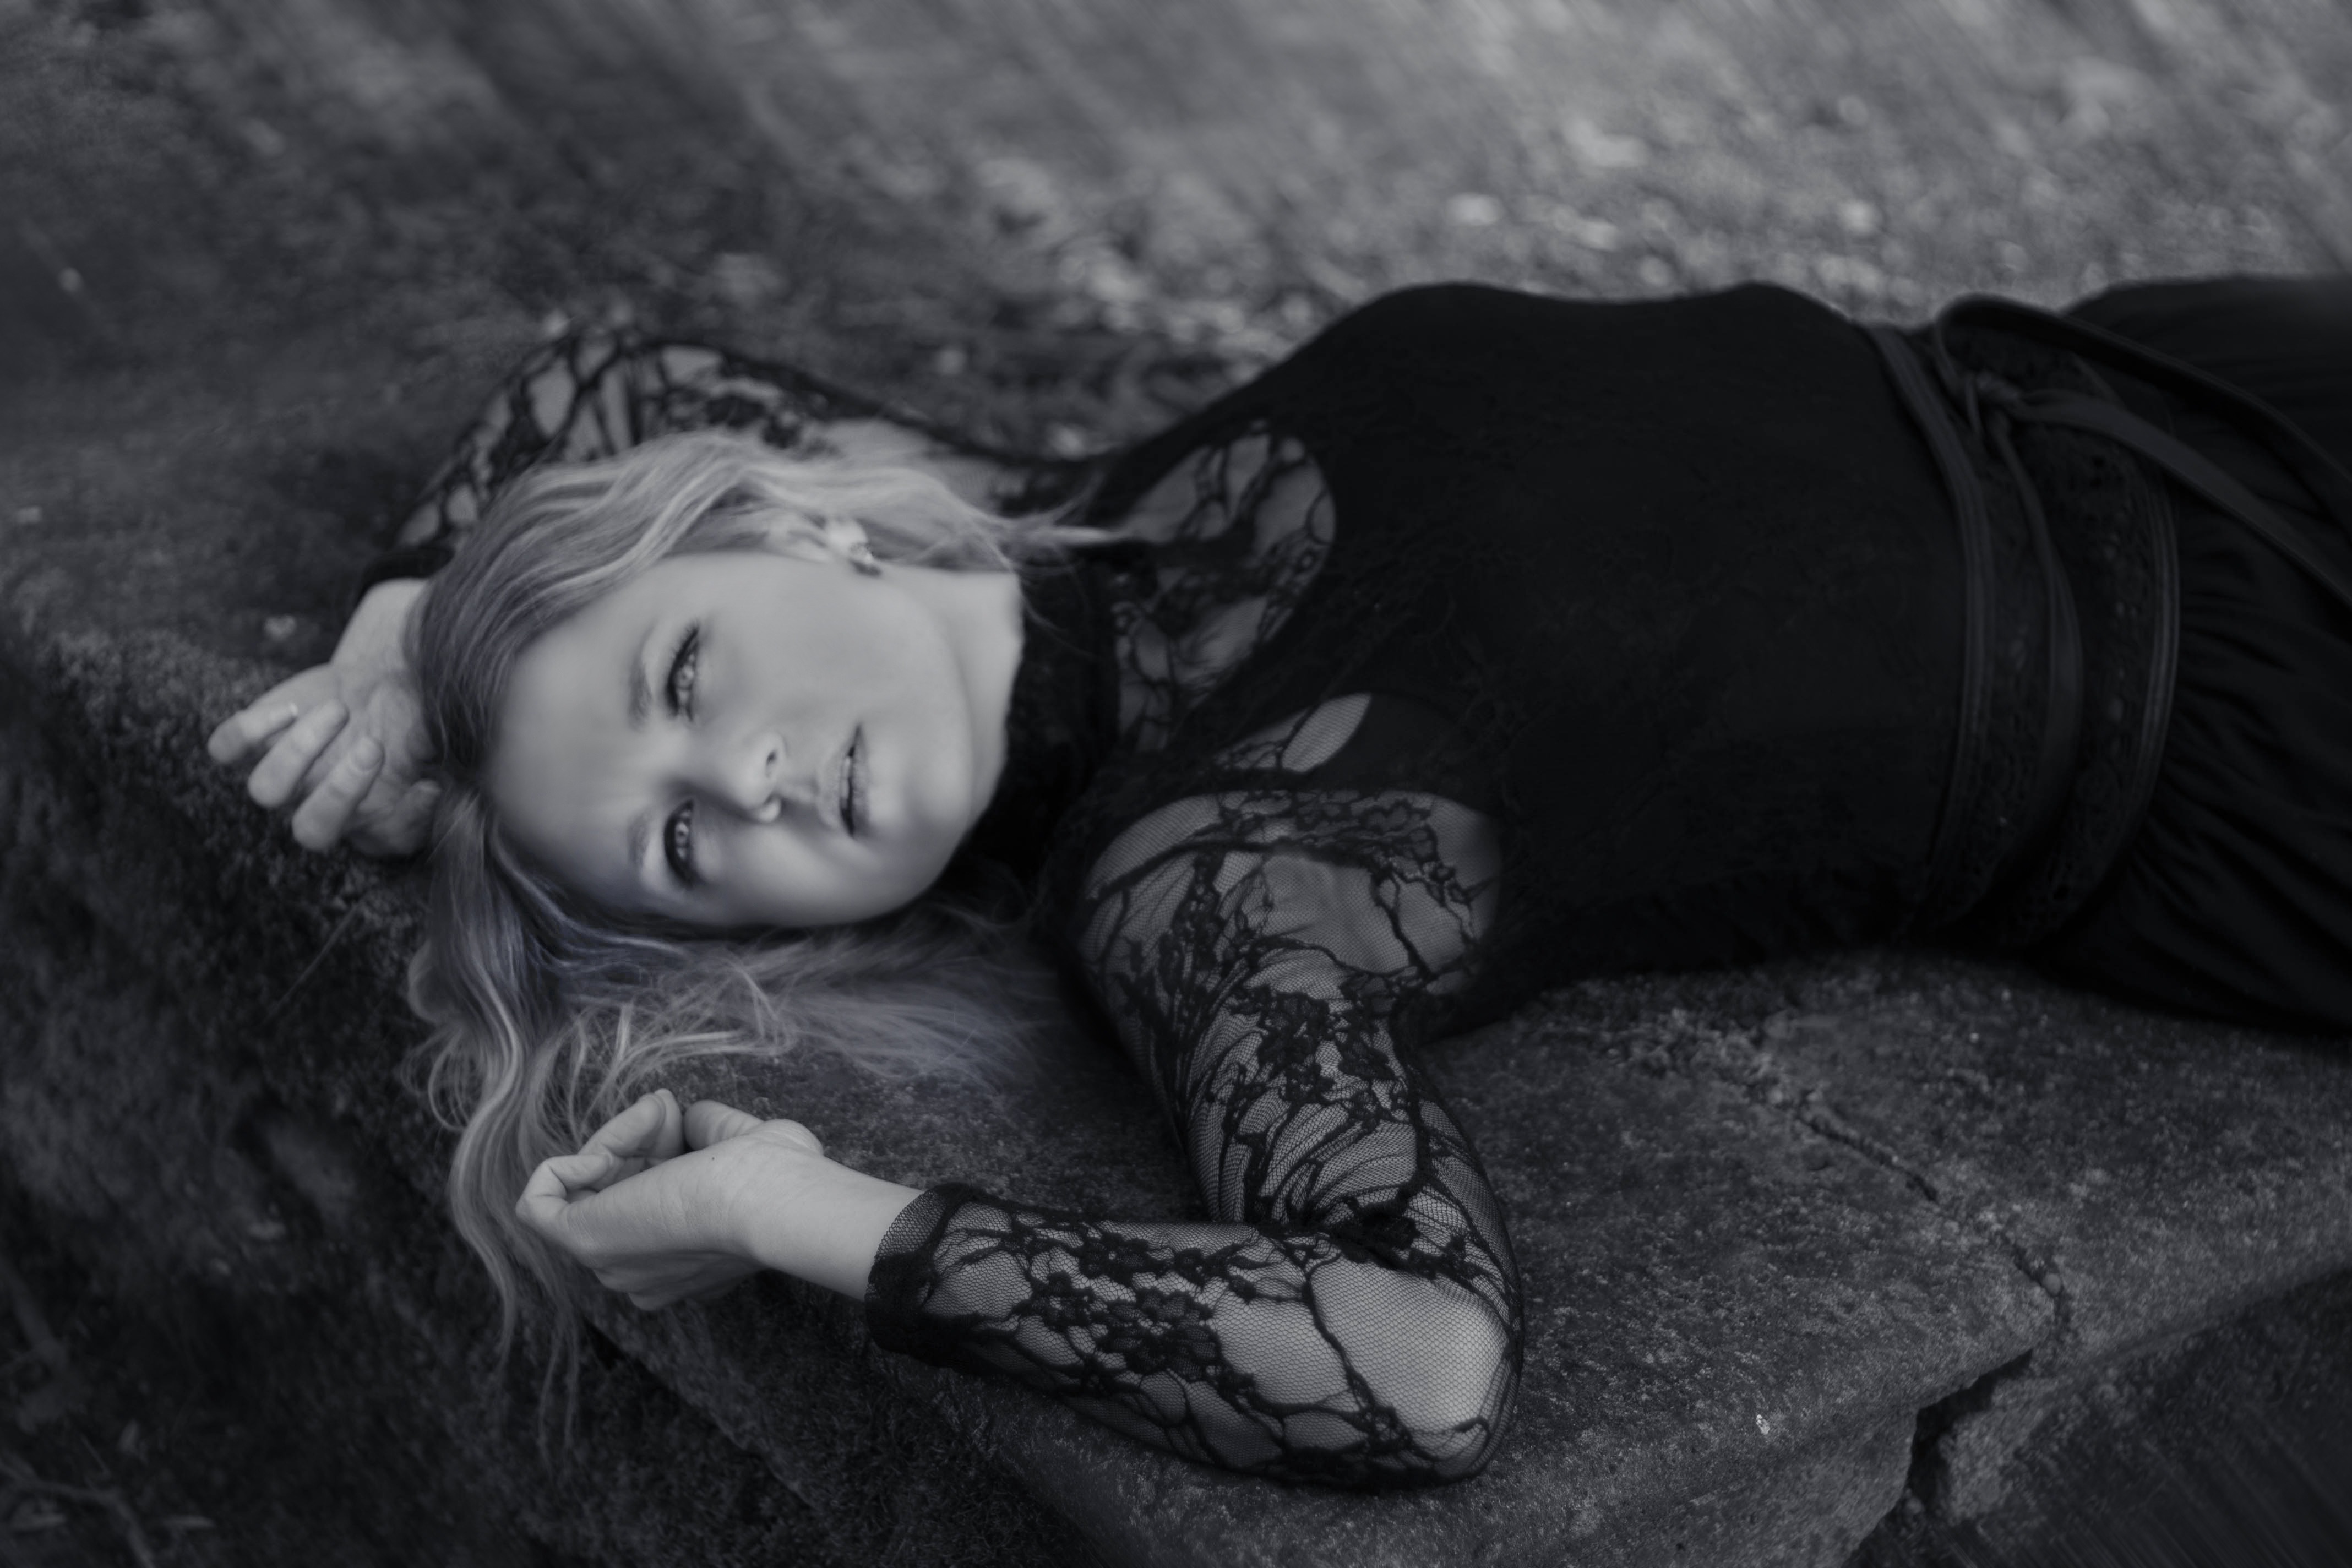
person, black and white, woman, photography, portrait, child, darkness, black, monochrome, dress, photograph, beauty, sexy, emotion, photo shoot, monochrome photography, portrait photography, human positions, hand wife